The News of Texas

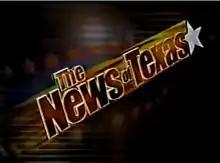
1999 open graphics to "The News of Texas"

The News of Texas is a statewide newscast in Texas that was syndicated to 27 affiliate stations in the state by the San Antonio-based Texas Network (TXN) between January 18, 1999, and July 31, 2000. TXN was founded by James R. Leininger, a San Antonio physician and conservative political donor. It was co-founded by Mike Arnold, a 28-year-old entrepreneur, and Bob Rogers, a longtime San Antonio news executive. The program provided in-depth news and feature coverage focusing on Texas issues. However, it expanded quickly and faced difficulty attracting viewers in large markets in the state. Unable to accrue advertising revenue, TXN shut down in 2000.